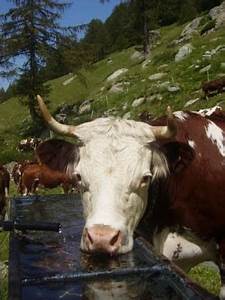
Label: mucca